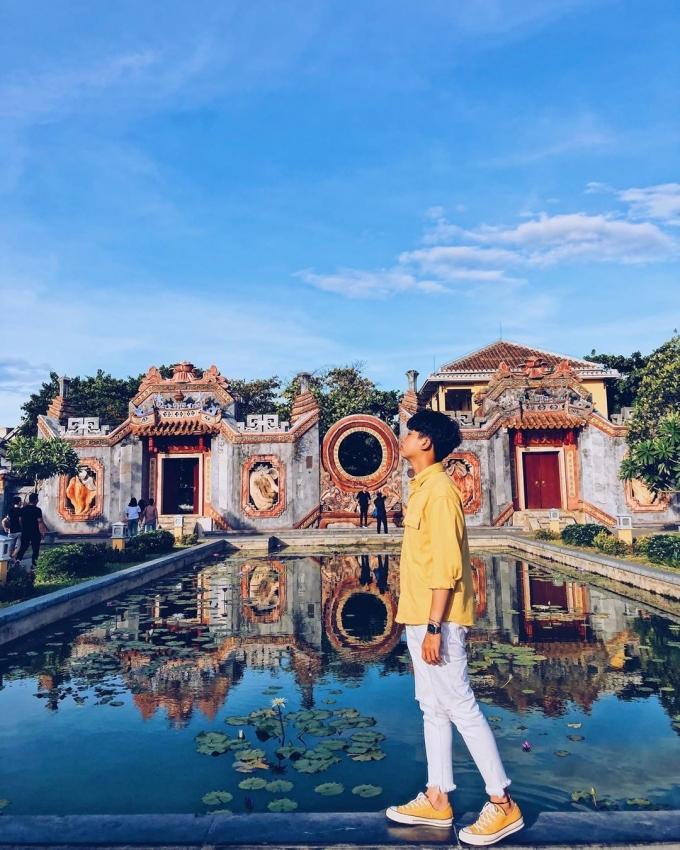
có một cái hồ nước ở bên cạnh chàng trai mặc áo vàng